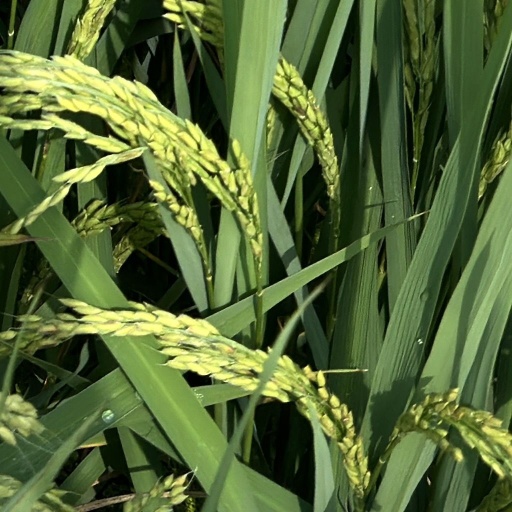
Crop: rice